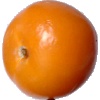
Label: yellow_tomato